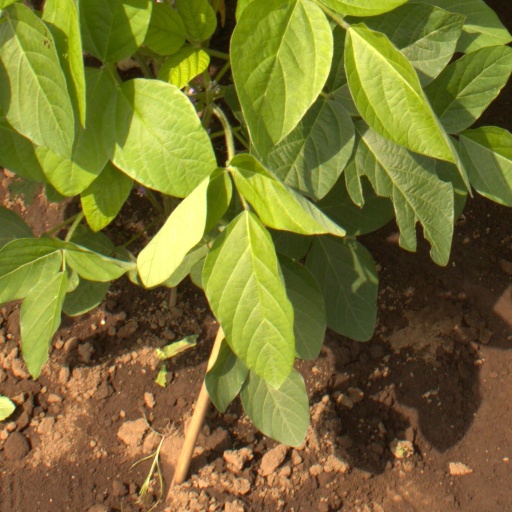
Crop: soybean